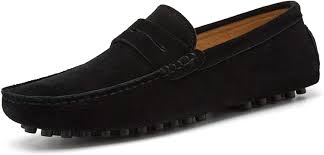
Label: Boat